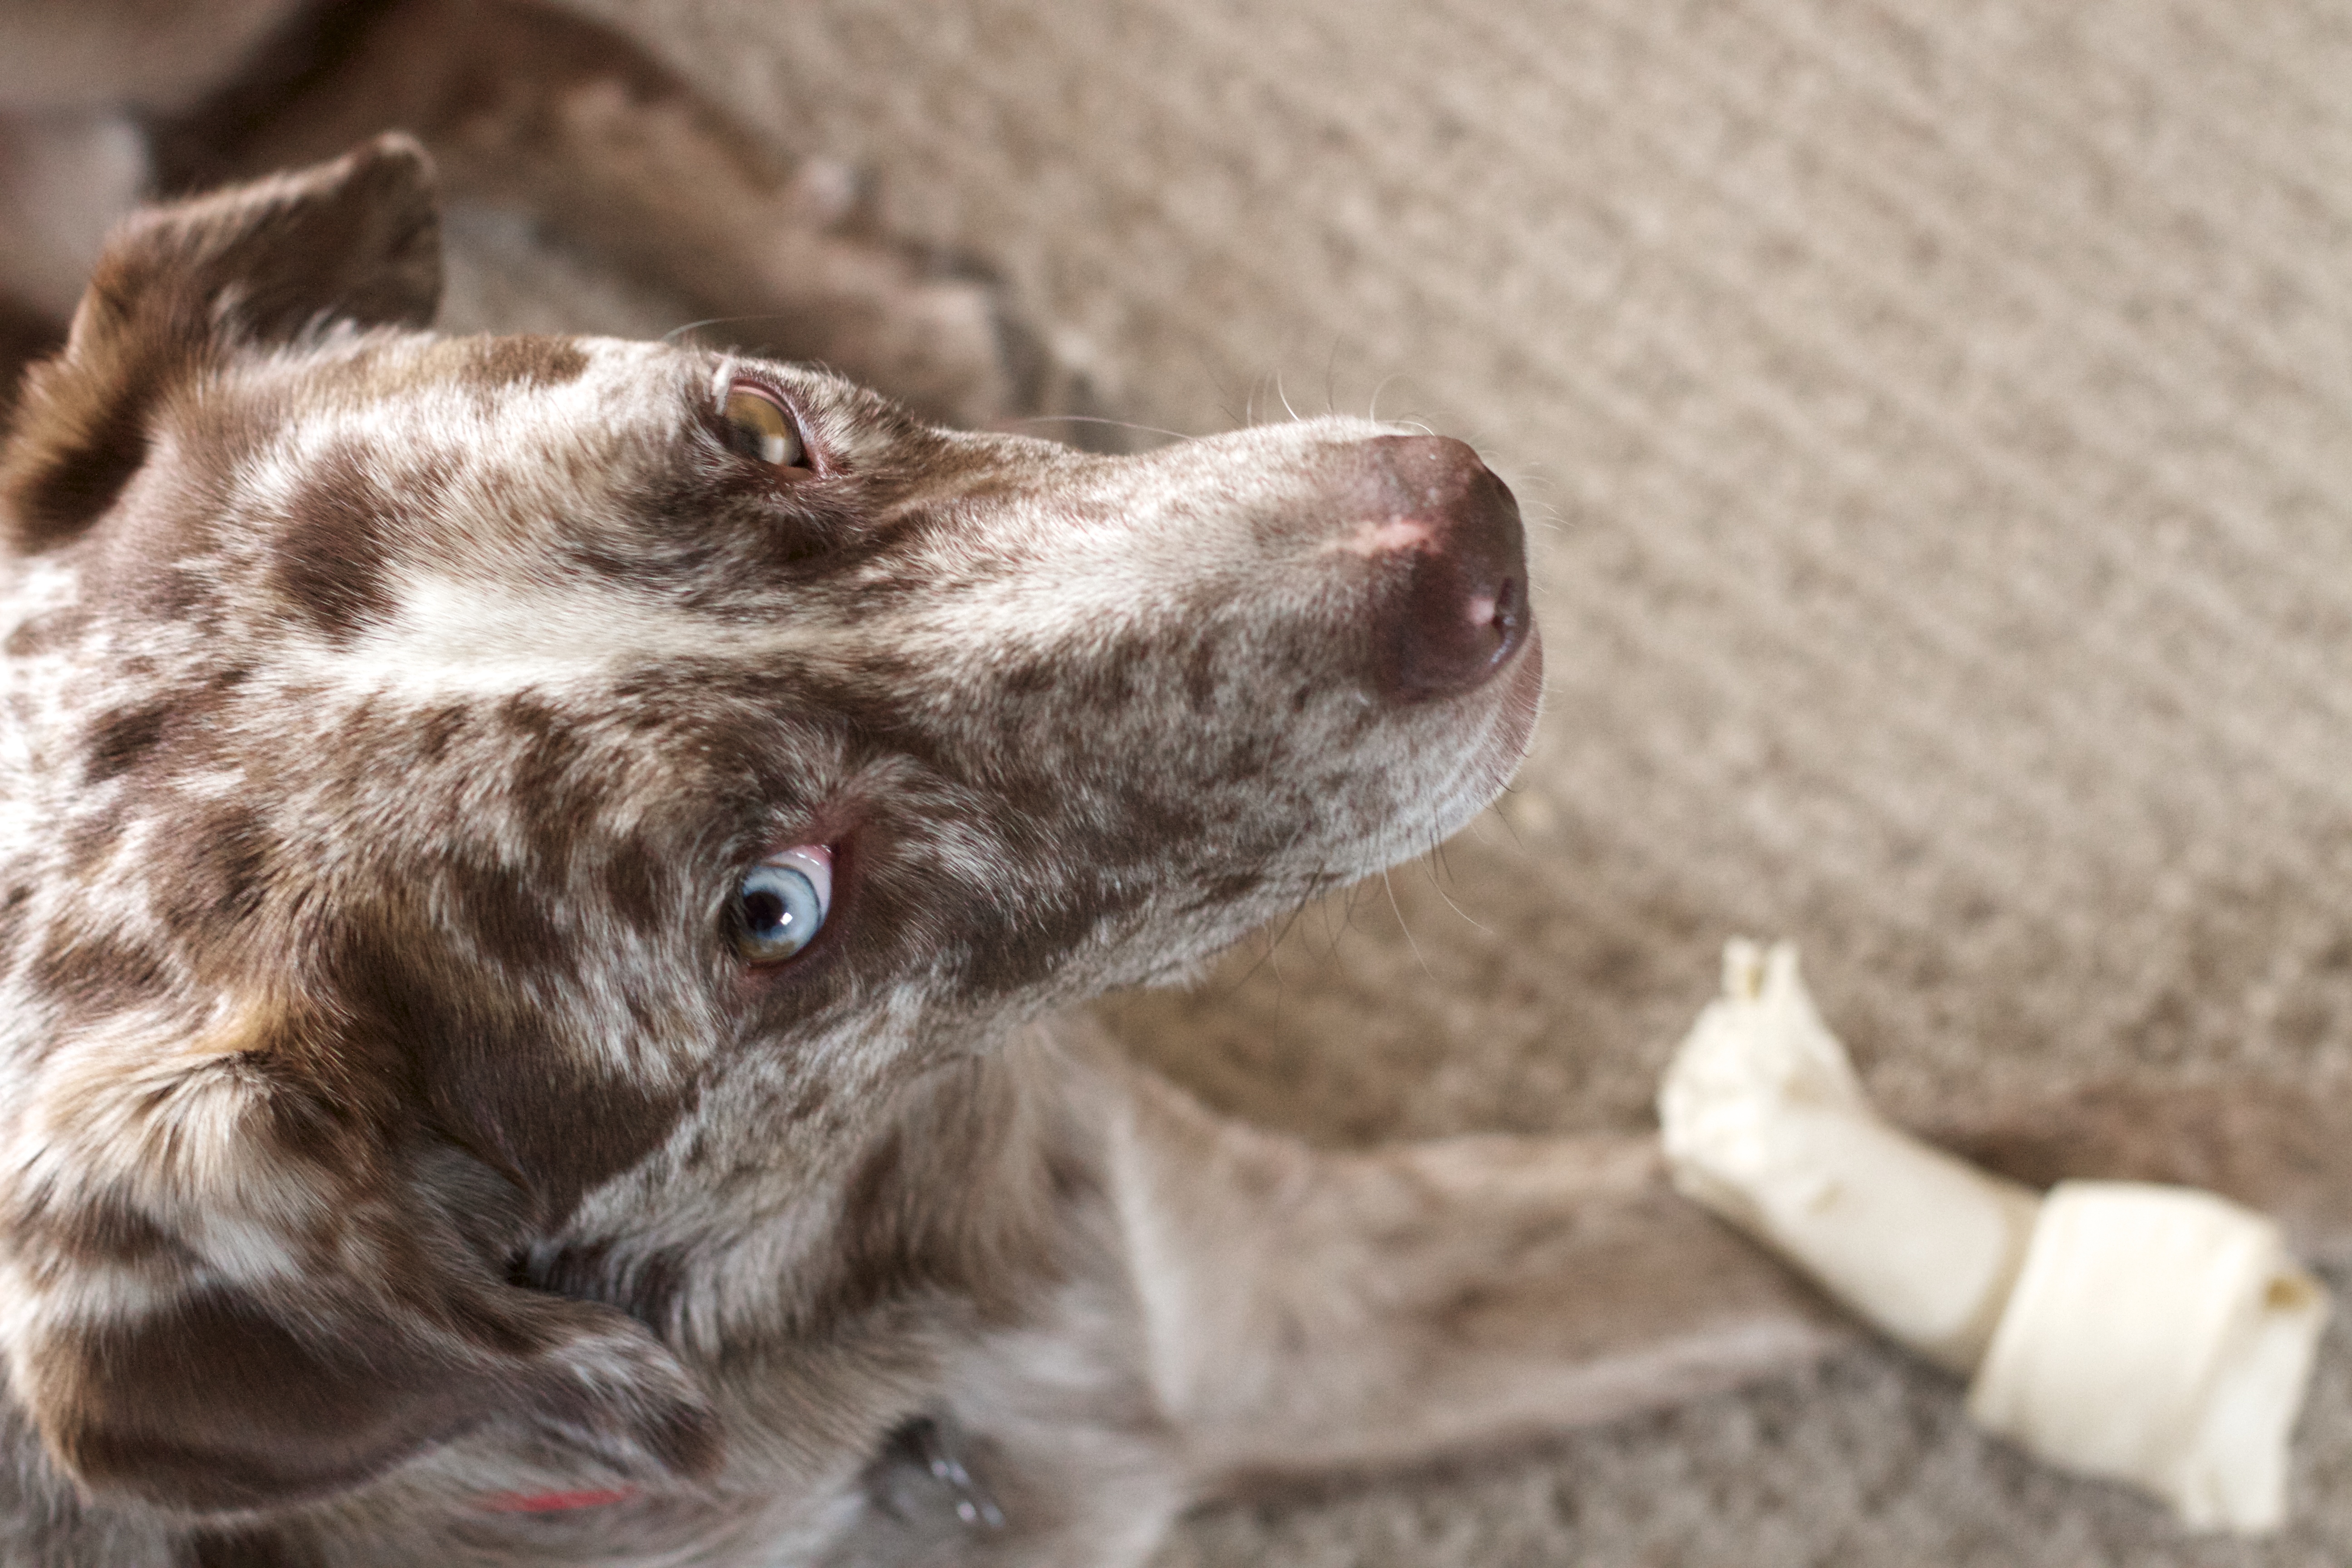
puppy, dog, mammal, vertebrate, felix, dog like mammal